Bodybuilding supplement

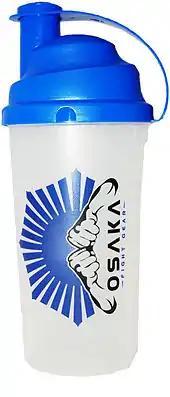
Shaker Bottle commonly used to mix supplements. Often has mesh or a metal whisk inside to breakdown lumps in the mixture.

Some nutritionists have suggested that higher calcium excretion may be due to a corresponding increase in protein-induced calcium absorption in the intestines.